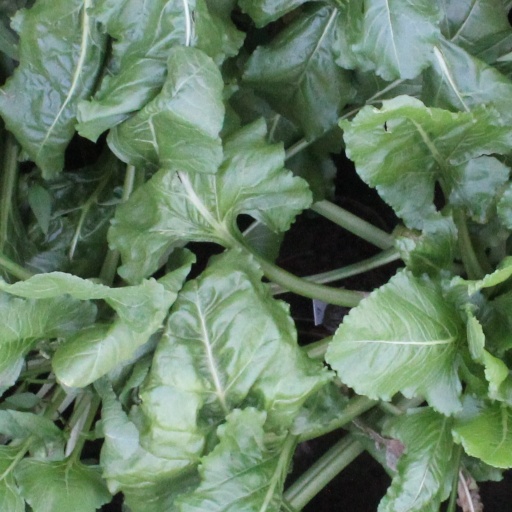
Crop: sugar beet